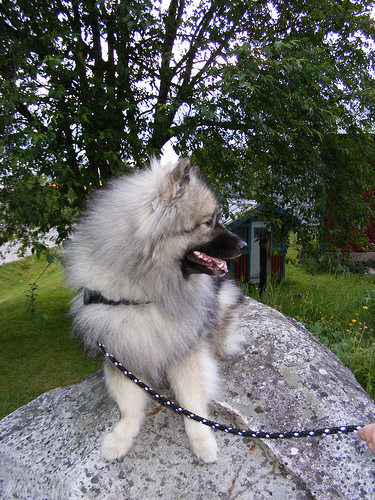
Animal: dog
Breed: keeshond